Modern Style (British Art Nouveau style)

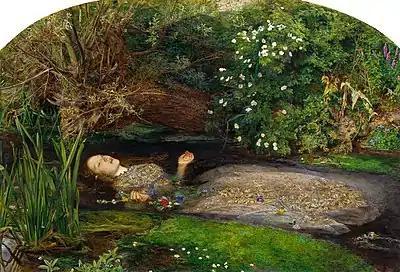
"Ophelia" by Pre-Raphaelite John Everett Millais (1851–52)

An important influence on painting, and one of the formative influences on the Modern Style in general was Pre-Raphaelitism, which affected the Arts and Crafts movement, Symbolism, Aestheticism and the Modern Style. Dante Gabriel Rossetti and Edward Burne-Jones were among the most important figures associated with Pre-Raphaelitism.